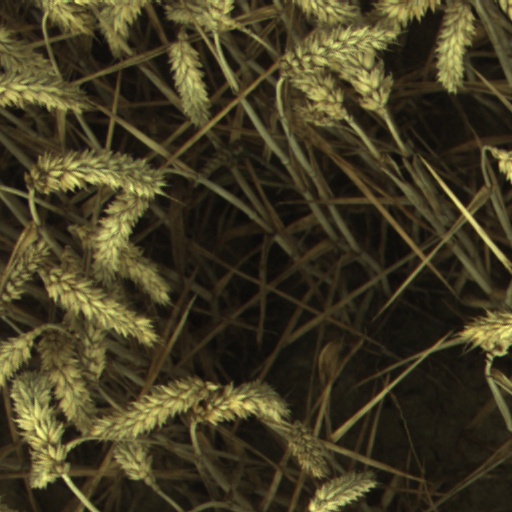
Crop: wheat